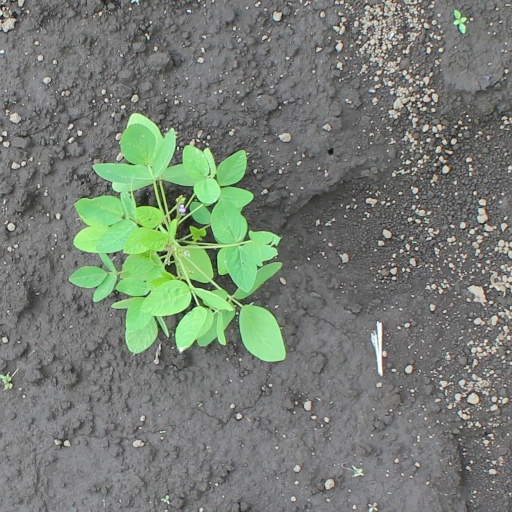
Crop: soybean